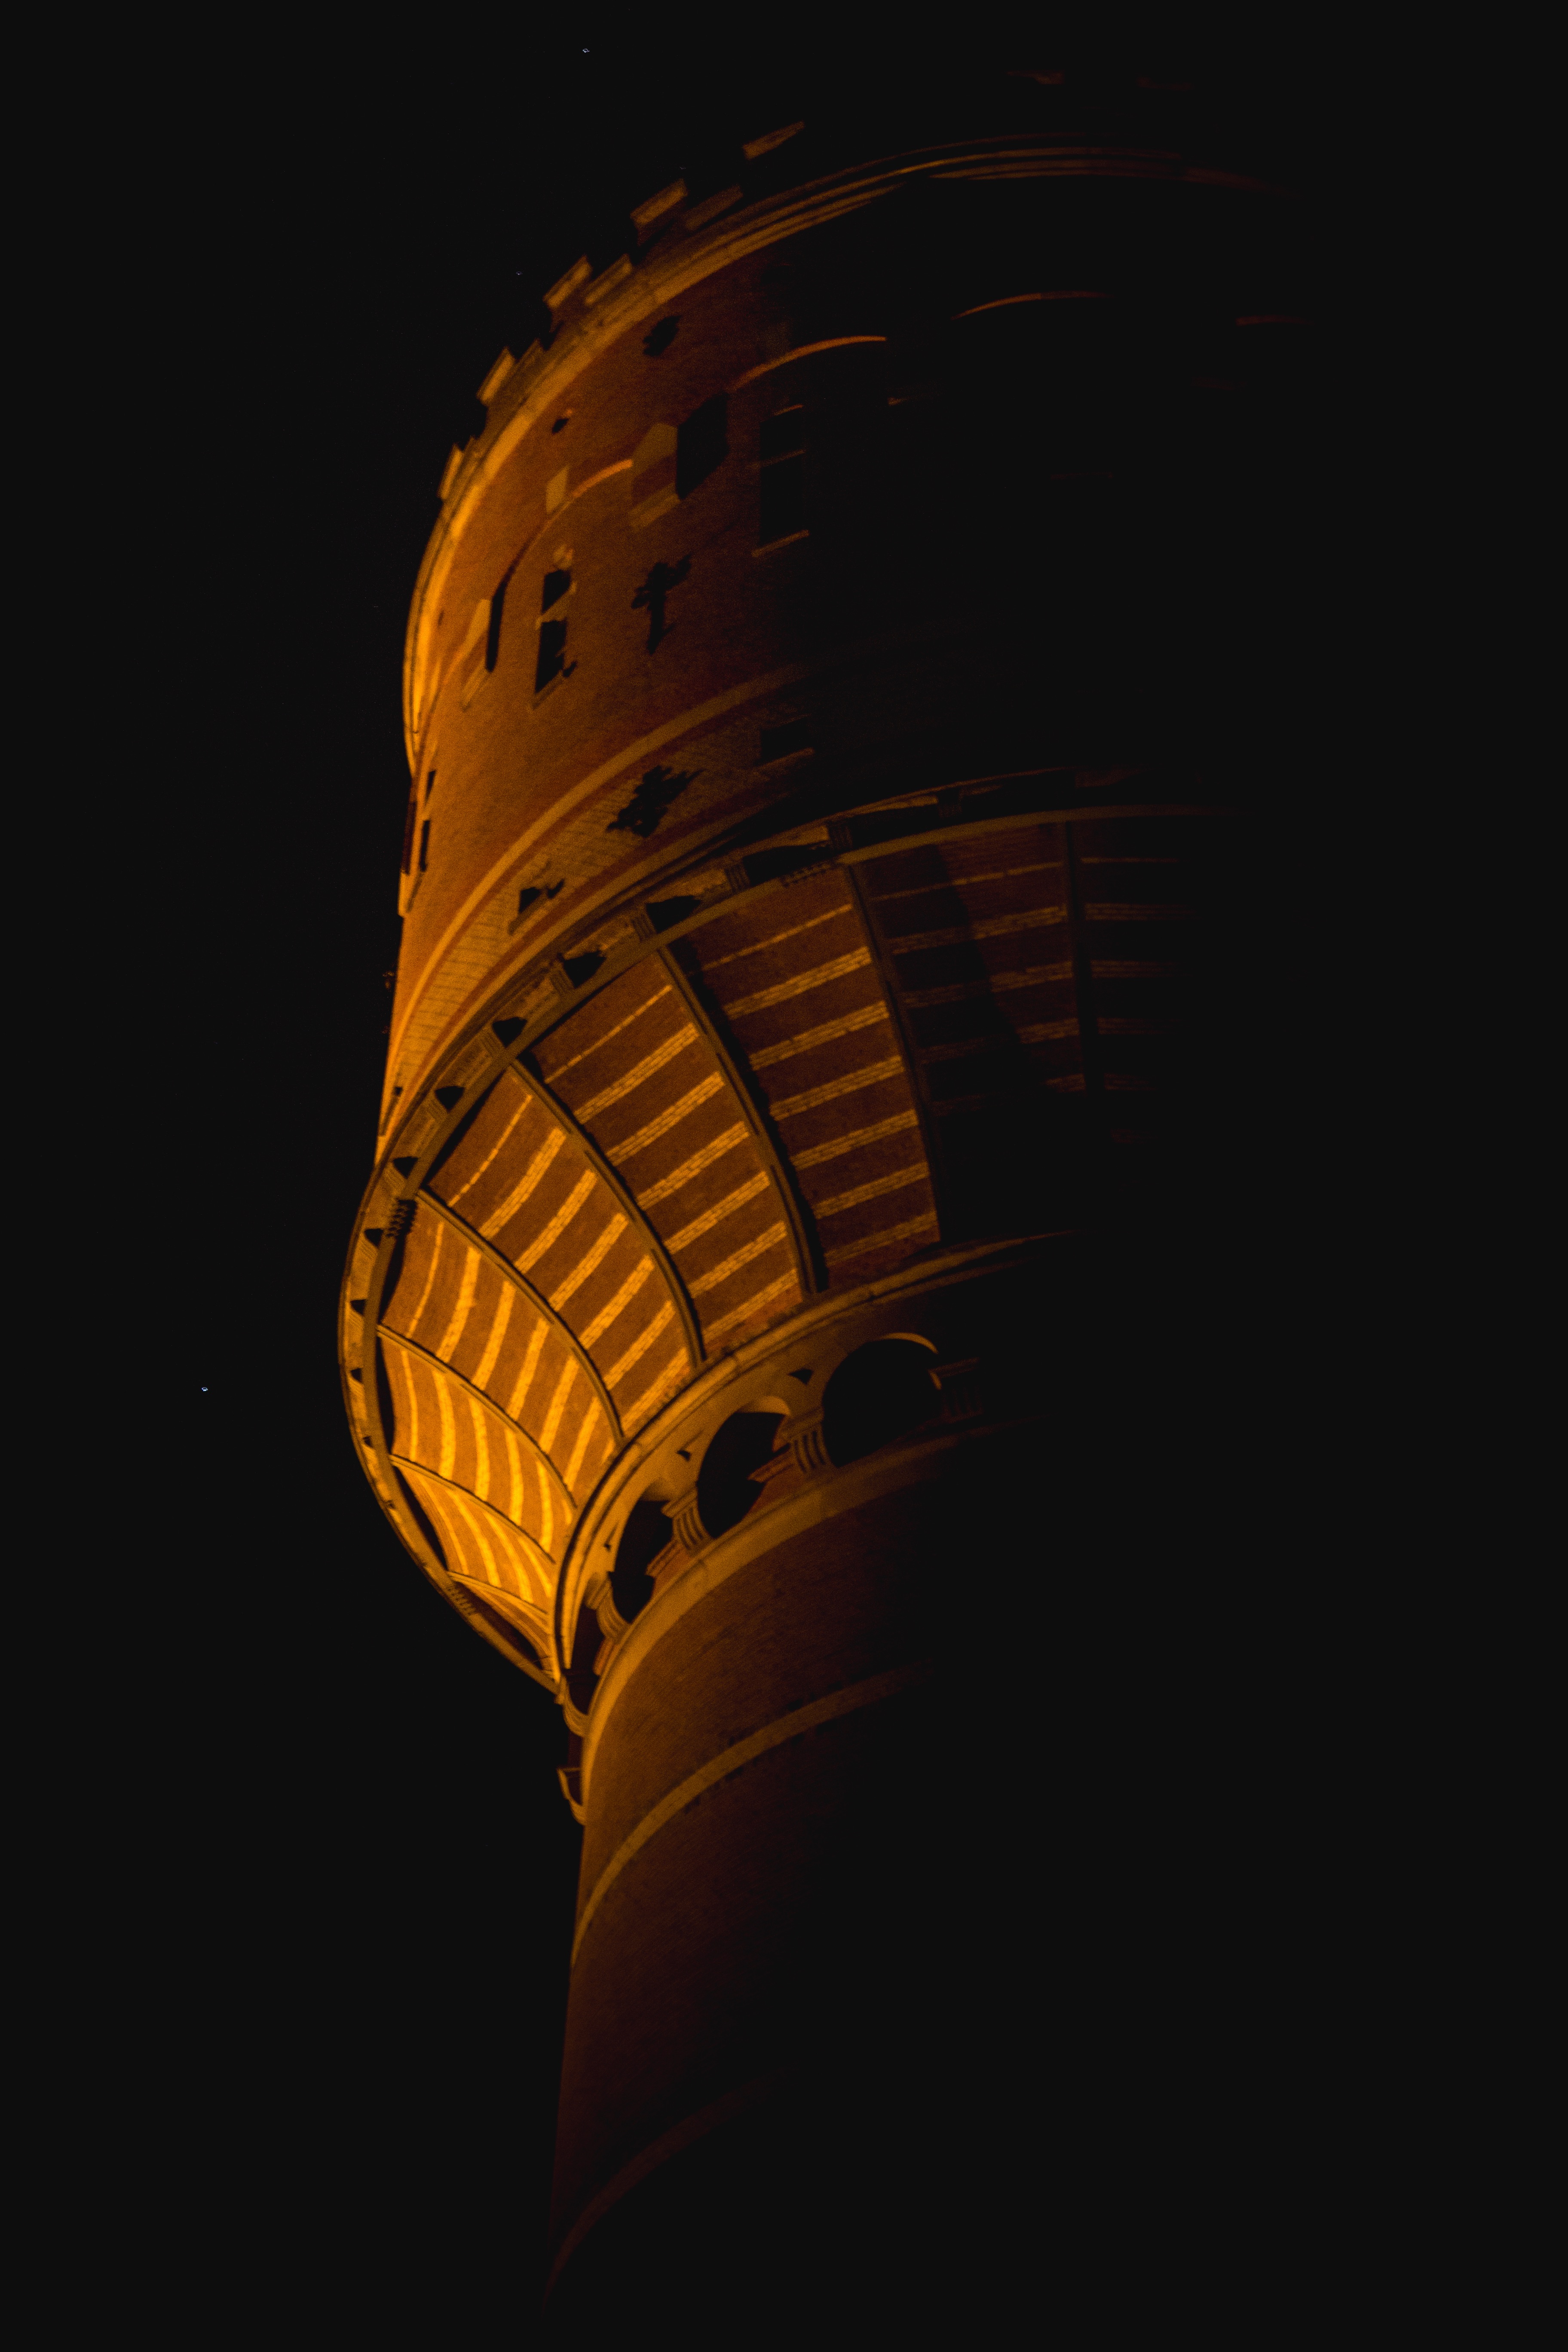
wing, light, night, line, reflection, darkness, circle, art, illustration, design, symmetry, shape, screenshot, atmosphere of earth, computer wallpaper